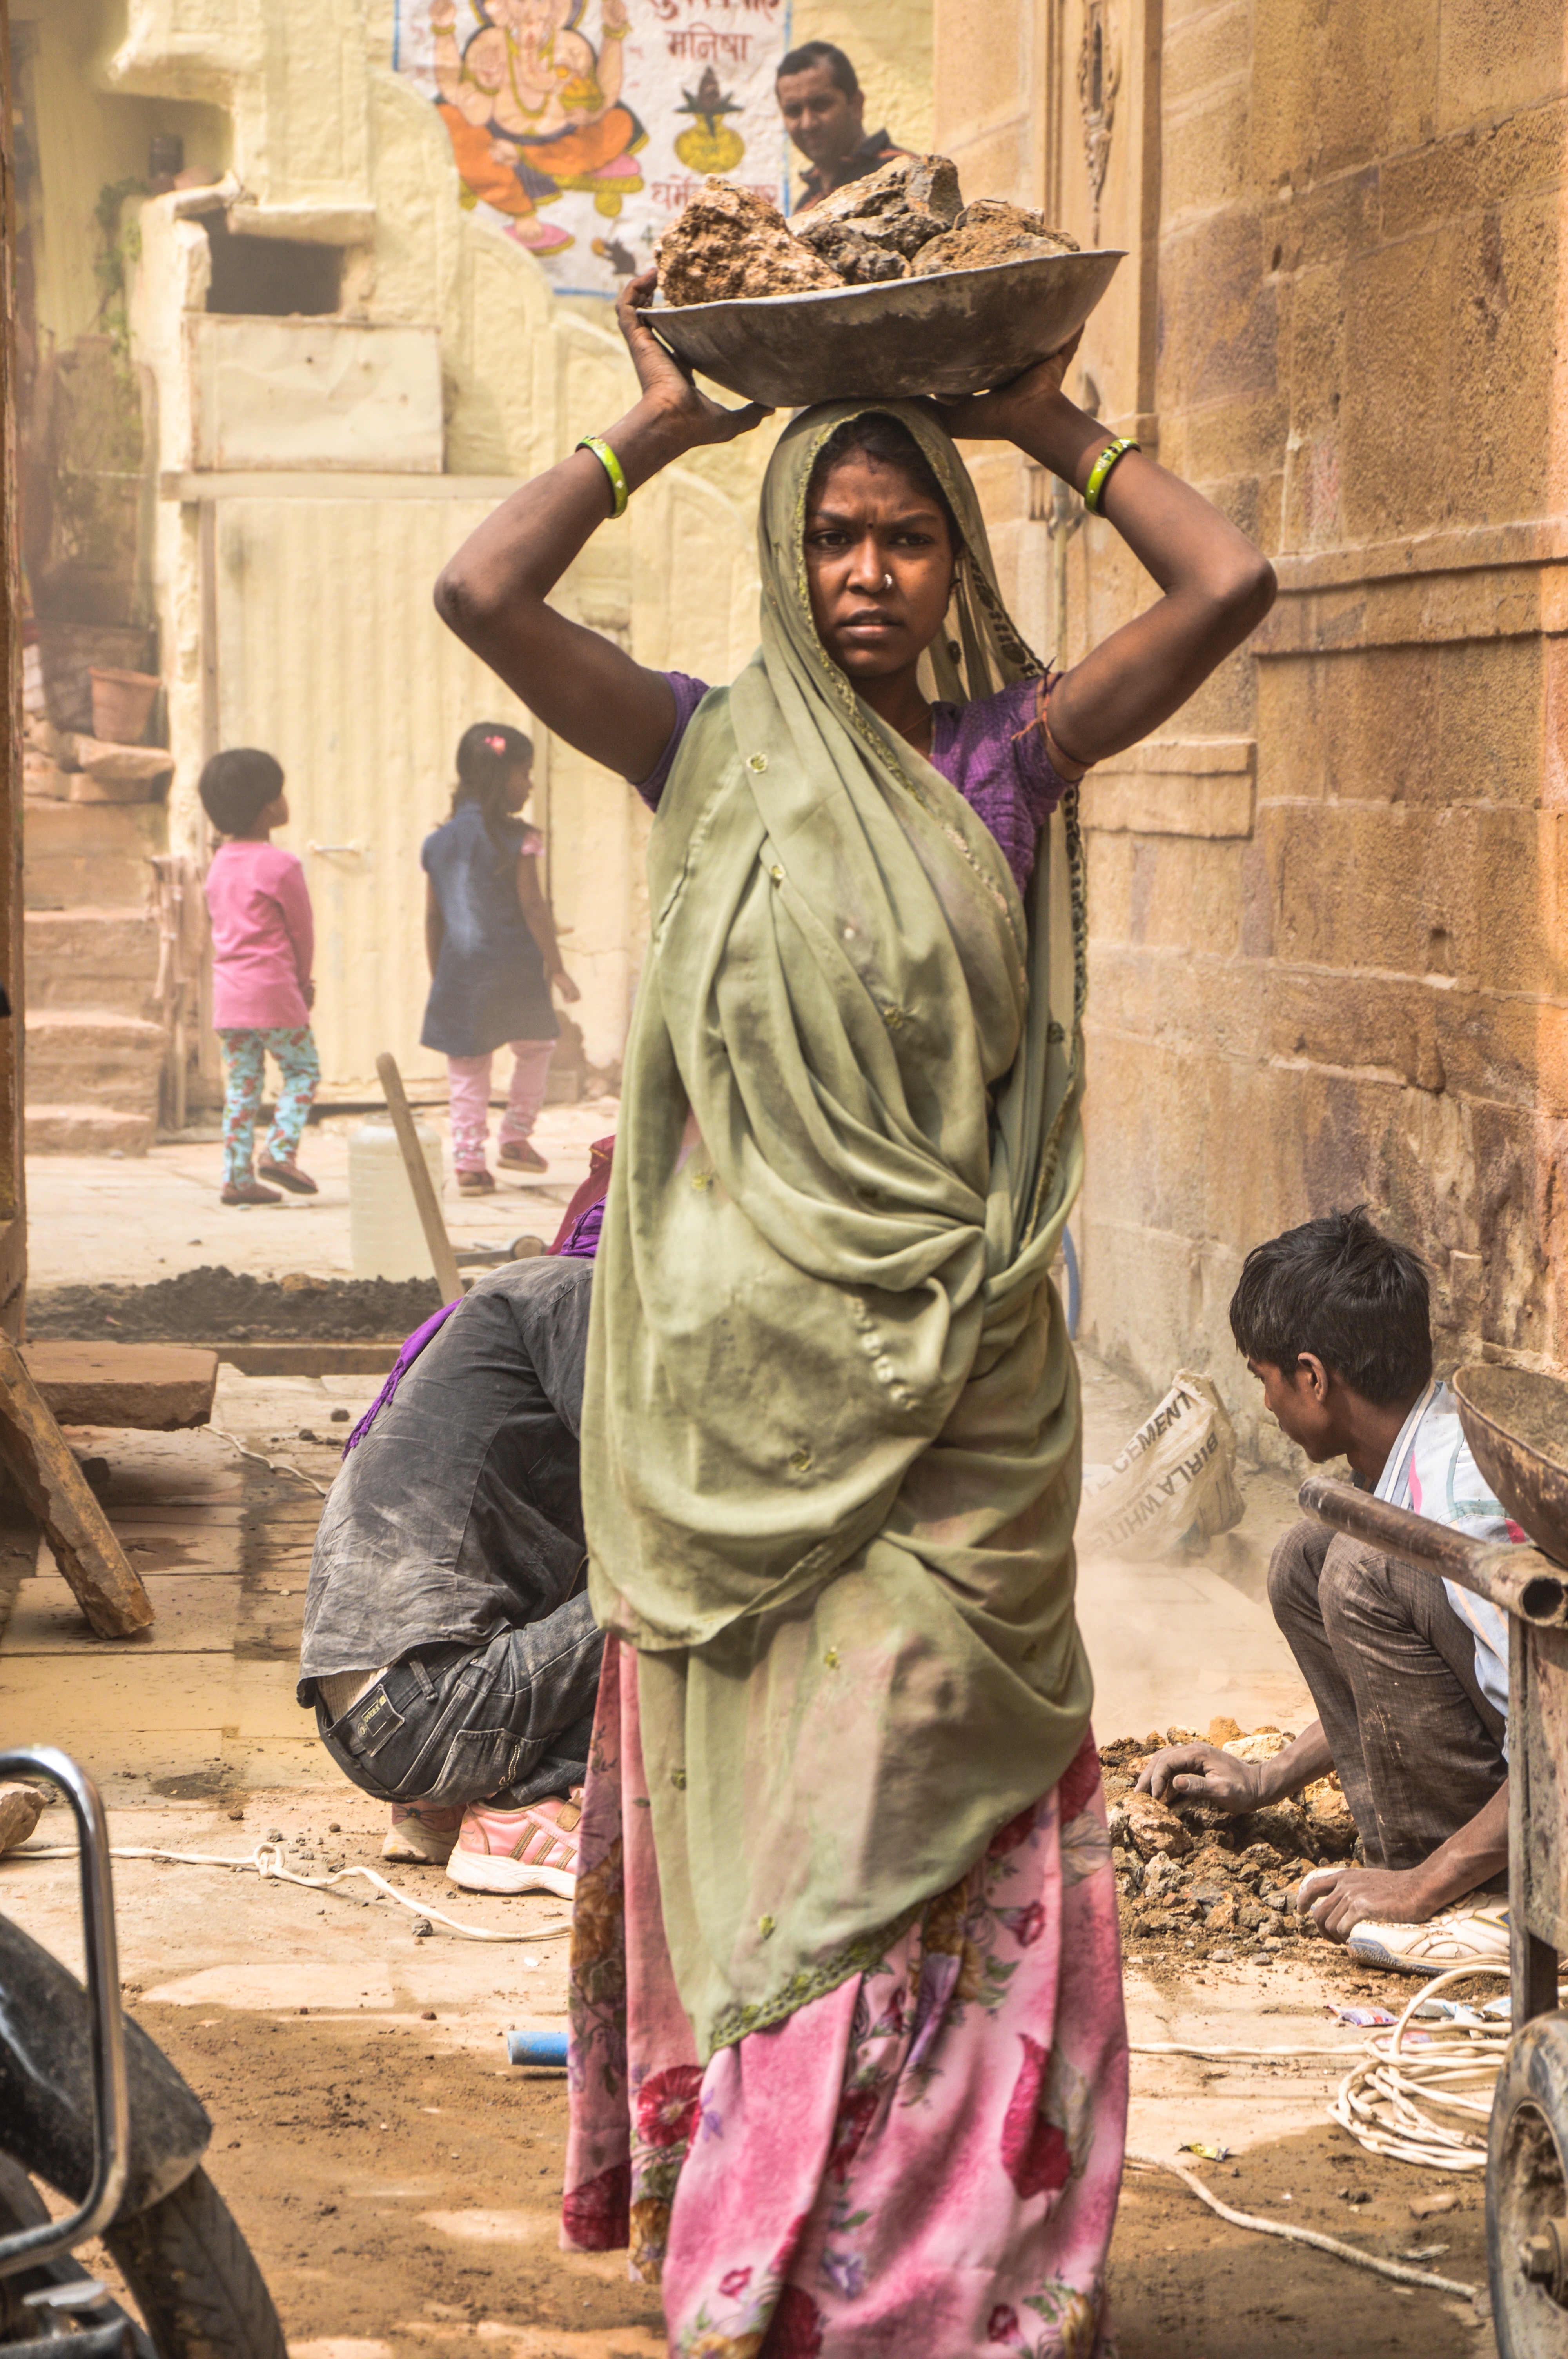
people, monument, statue, color, religion, clothing, lady, art, temple, tradition, middle ages, ancient history